Édouard-Charles Fabre

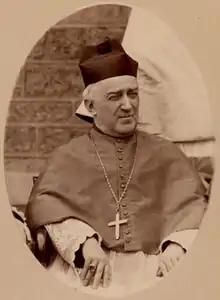

Édouard-Charles Fabre (February 28, 1827 – December 30, 1896) was Bishop of Montréal in 1876 and first Archbishop of Montreal in 1886.